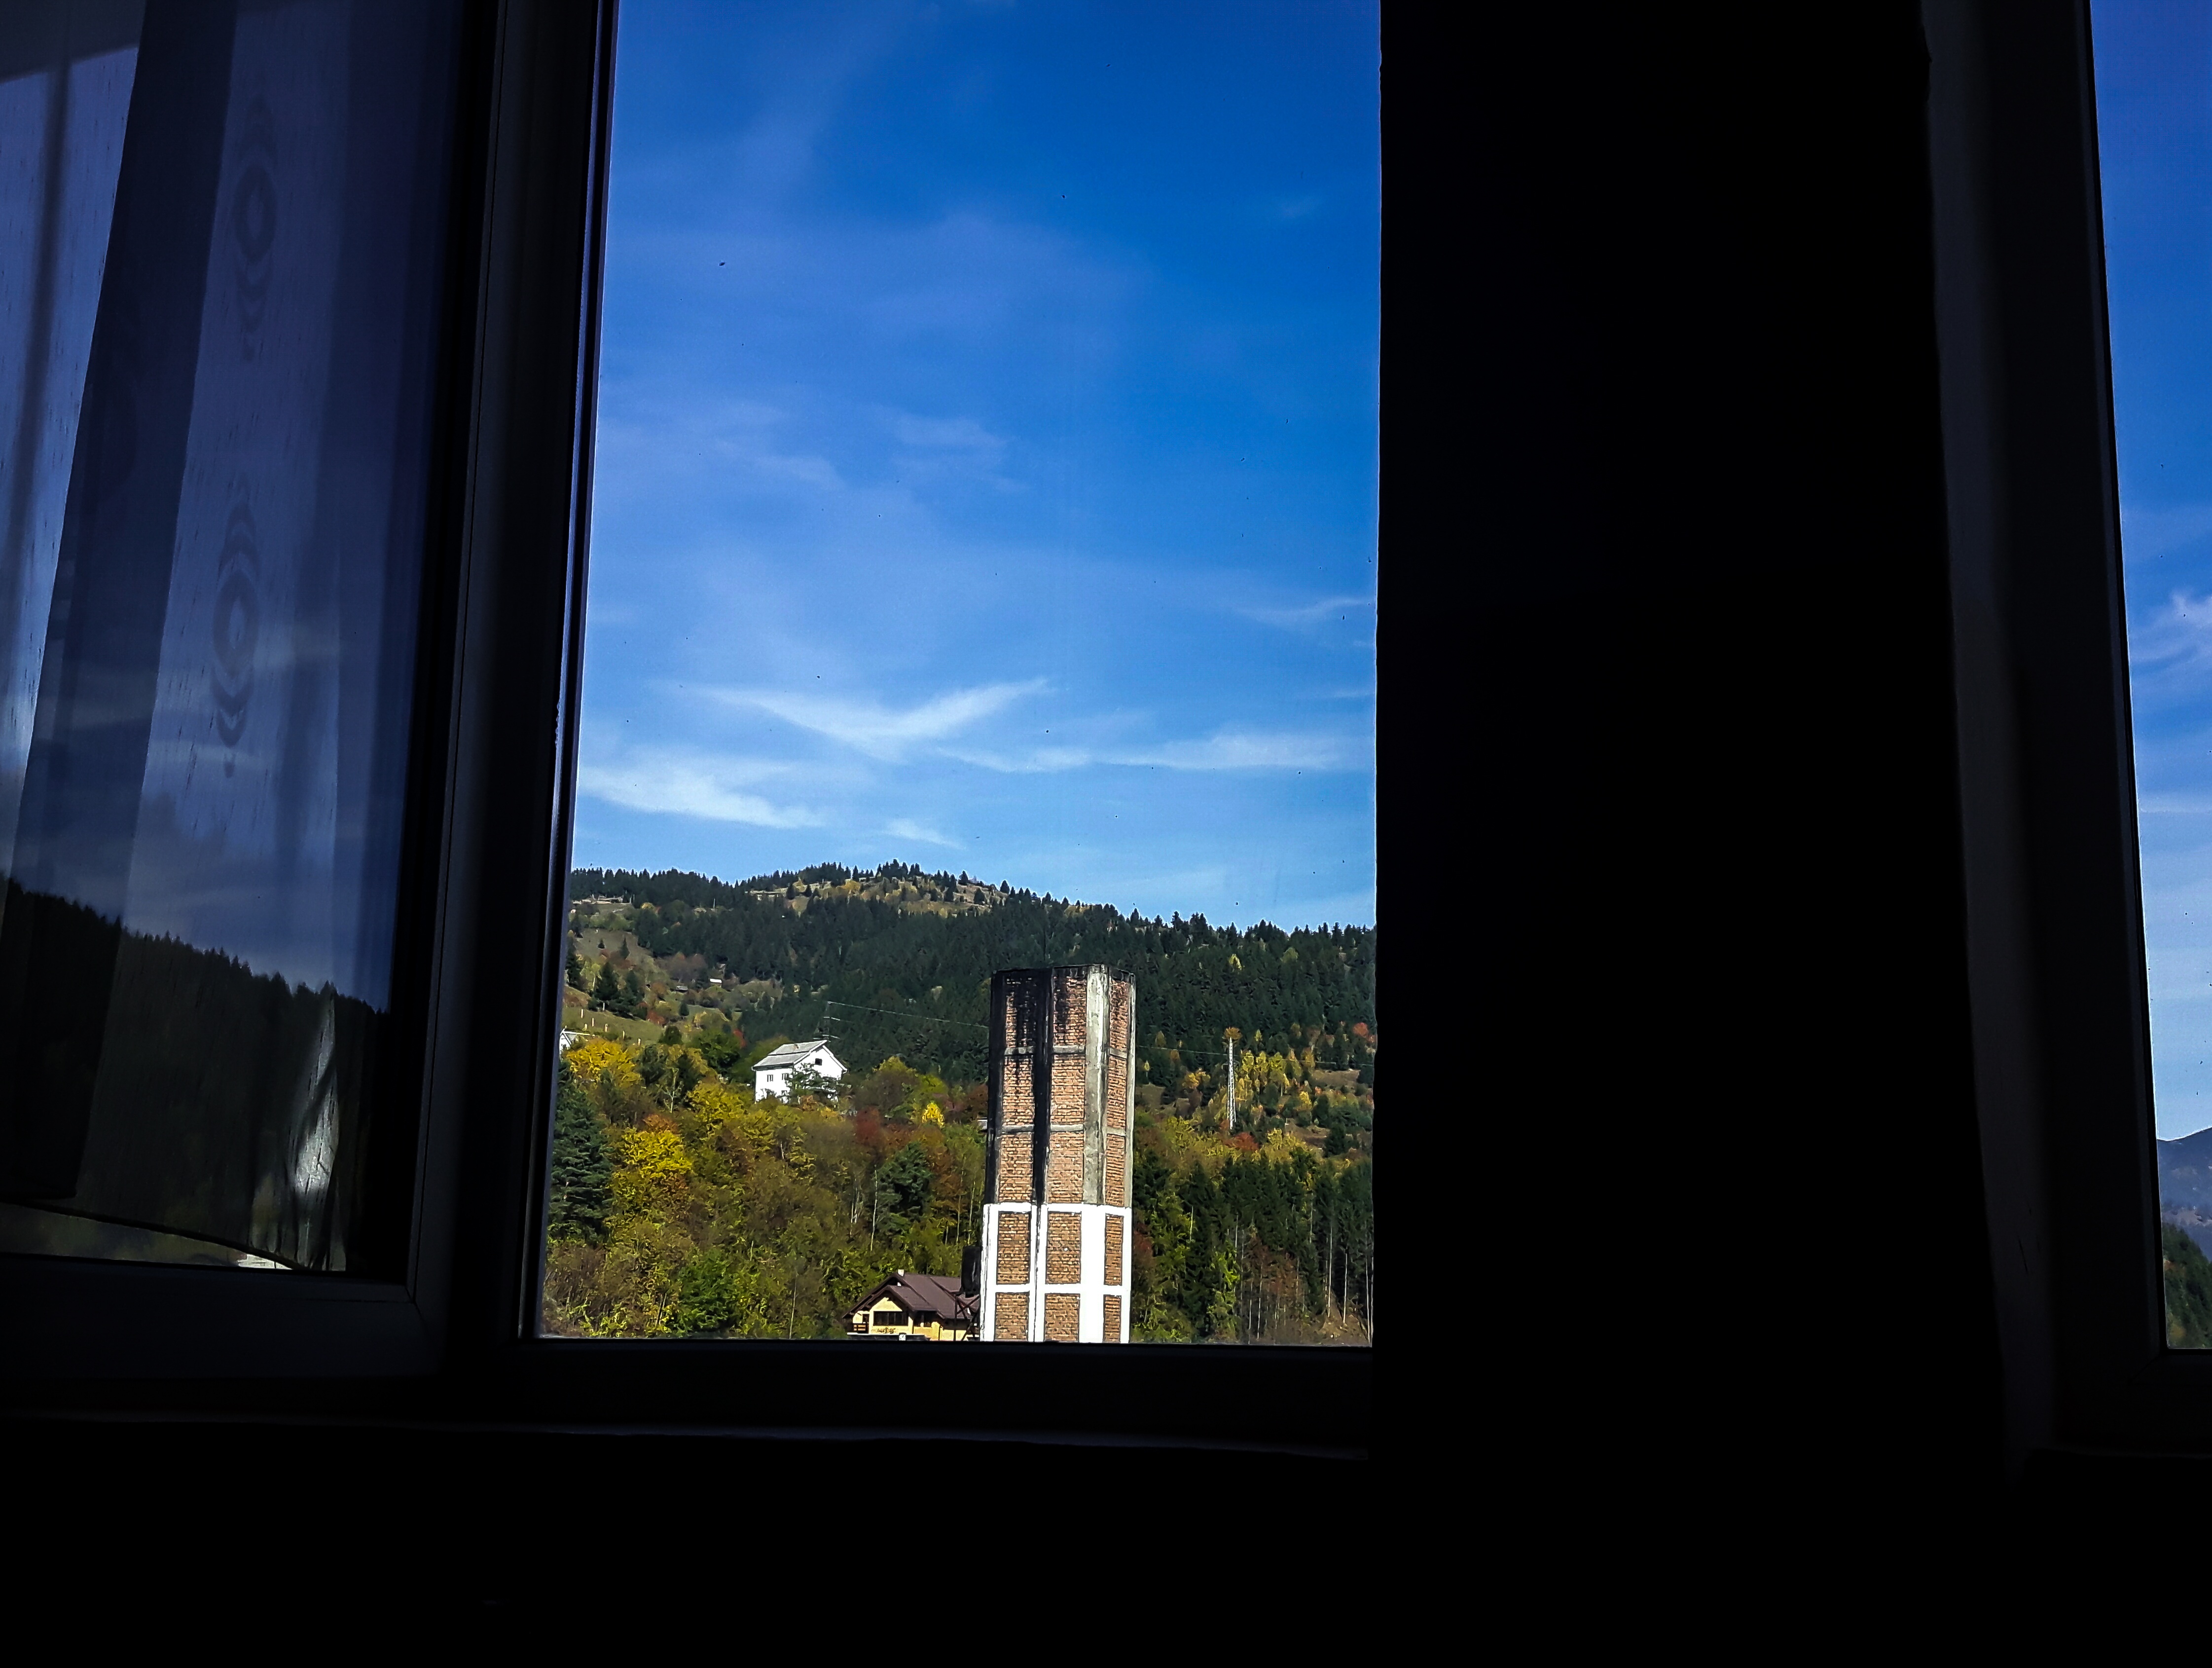
light, cloud, architecture, sky, house, sunlight, window, skyscraper, evening, reflection, facade, darkness, blue, shape, urban area